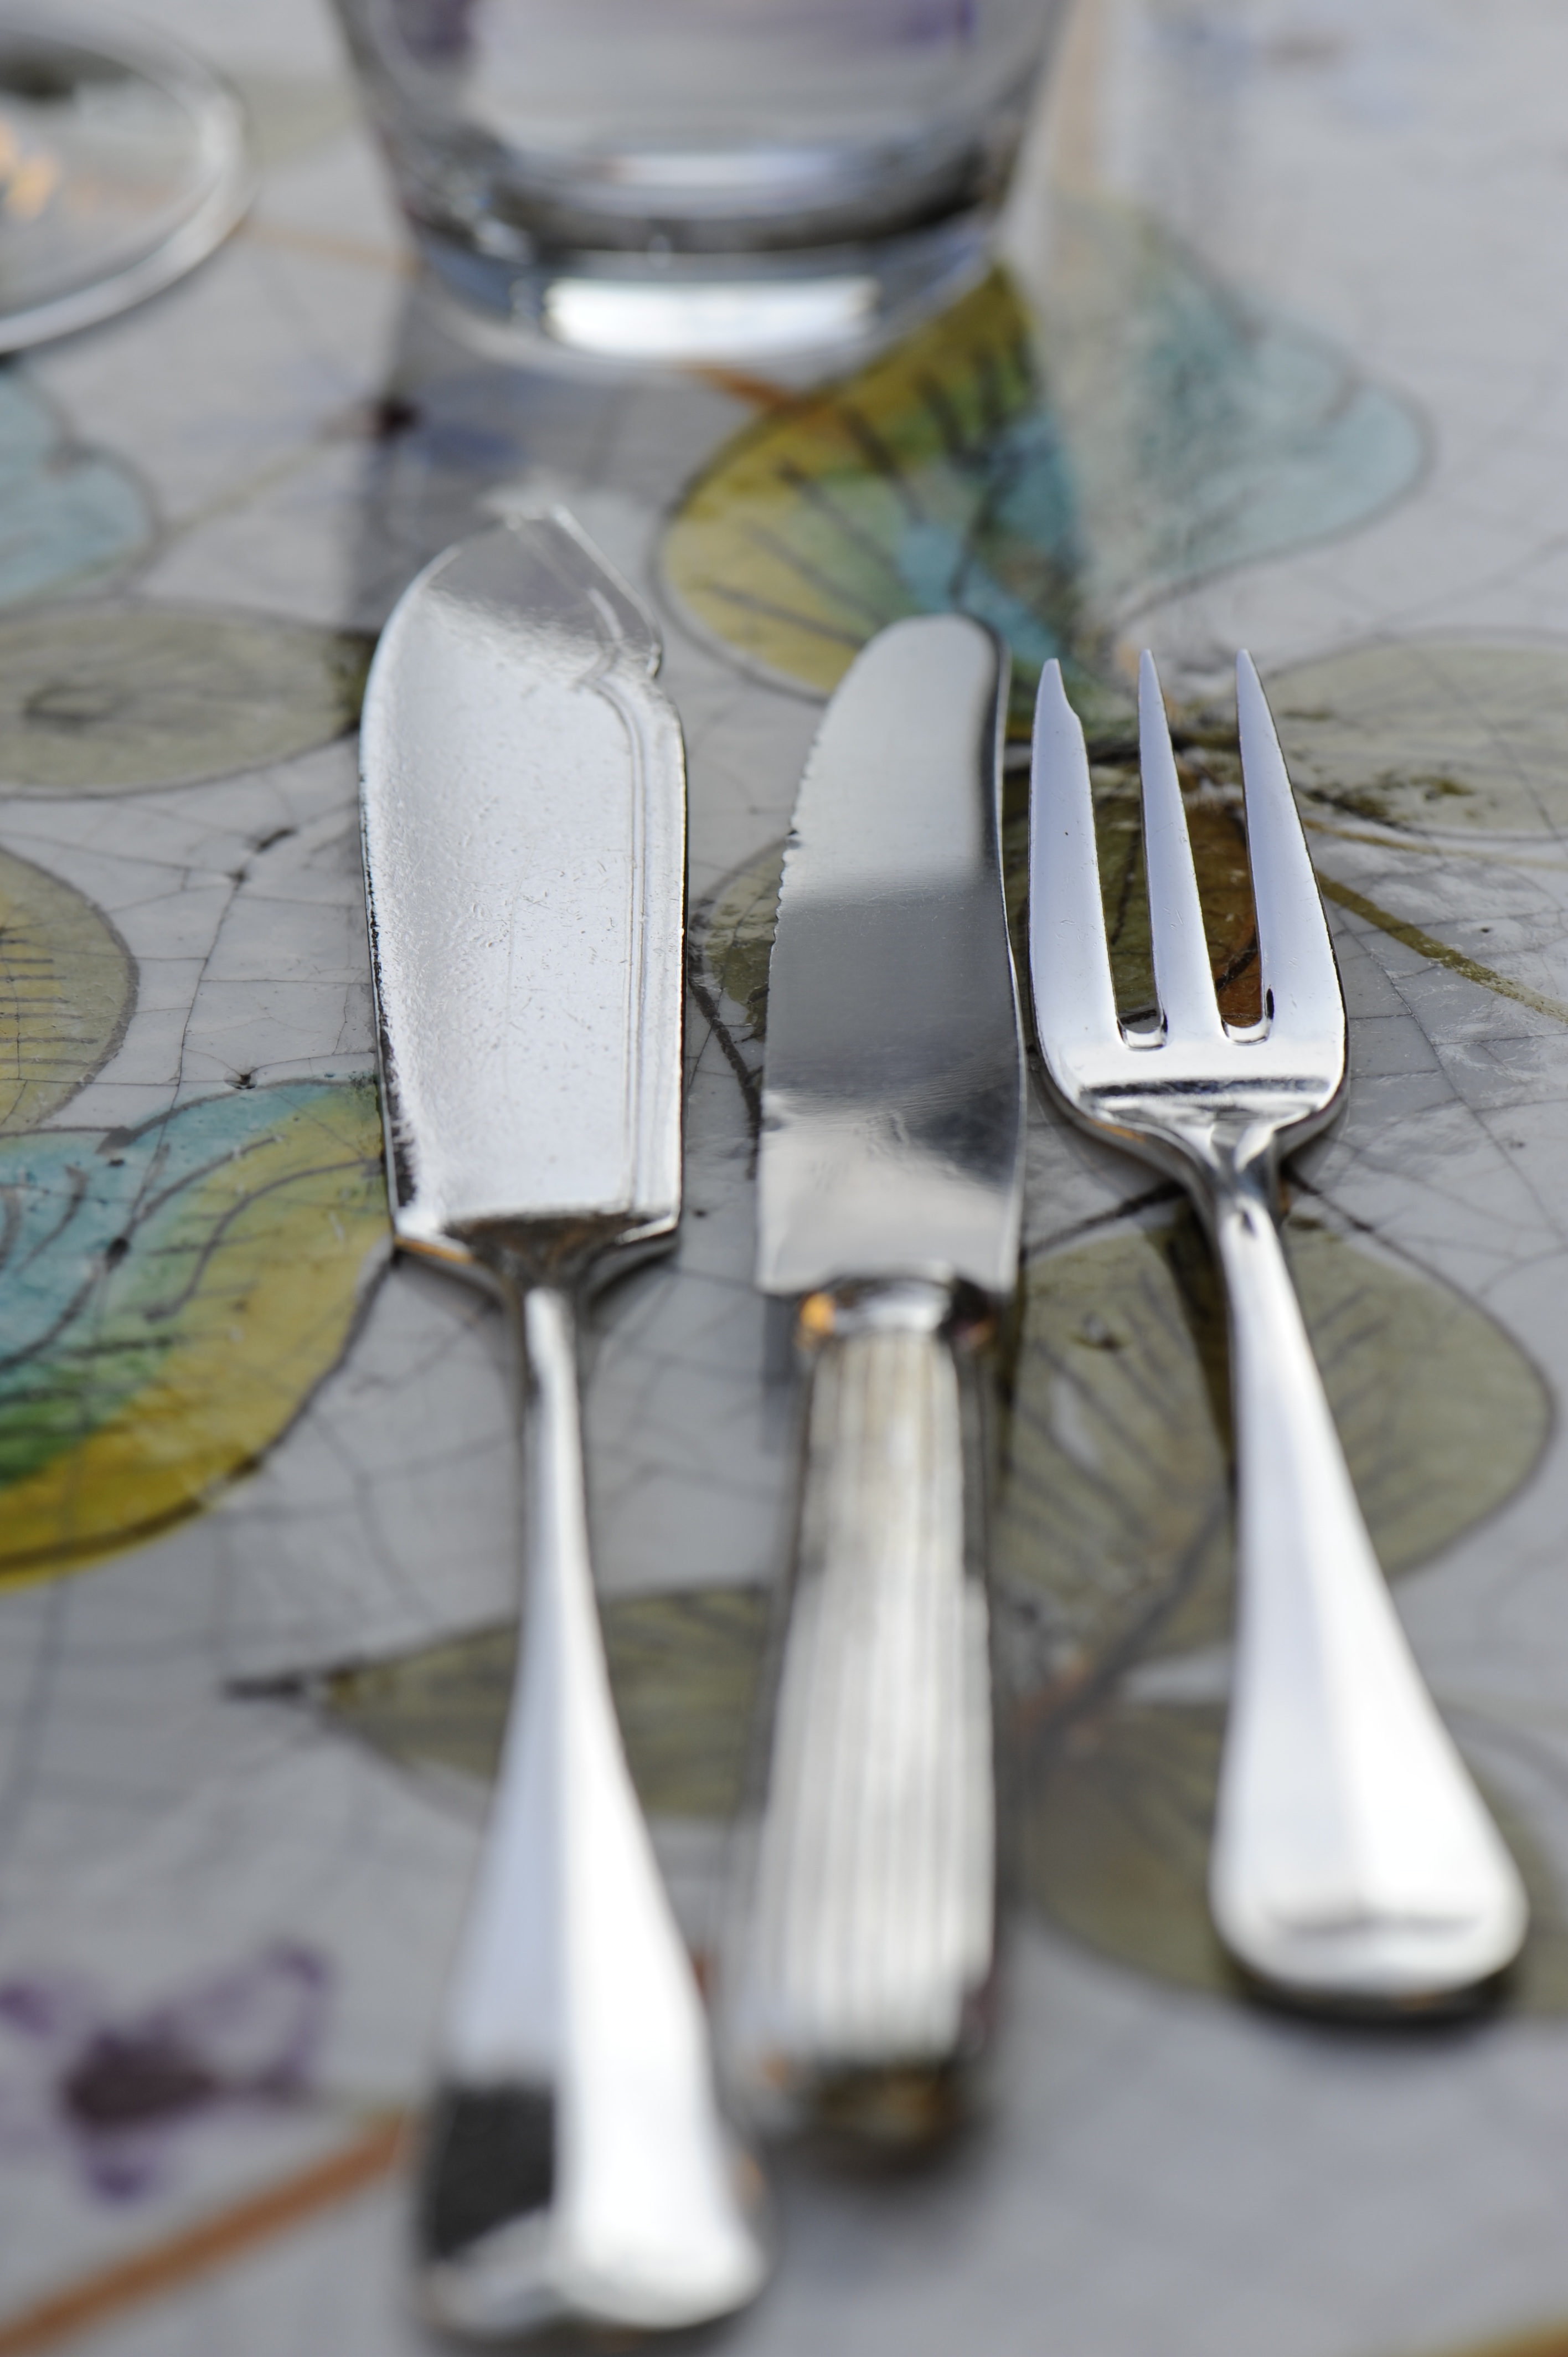
fork, cutlery, white, glass, macro, ceramic, close, tableware, material, knife, wine glass, drinkware, fish knife